London Women's Clinic

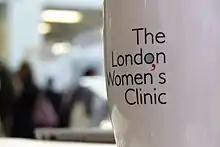
London Women's Clinic at the Fertility Show 2016

The London Women's Clinic is a private healthcare centre situated in London's Harley Street. Owned by Dr Kamal Ahuja, and founded in 1992, the centre has a reputation for helping single women and lesbian couples conceive with a total of over 85% of patients at its London clinic being in one of these categories.The clinic is closely associated with the London Sperm Bank and the London Egg Bank.